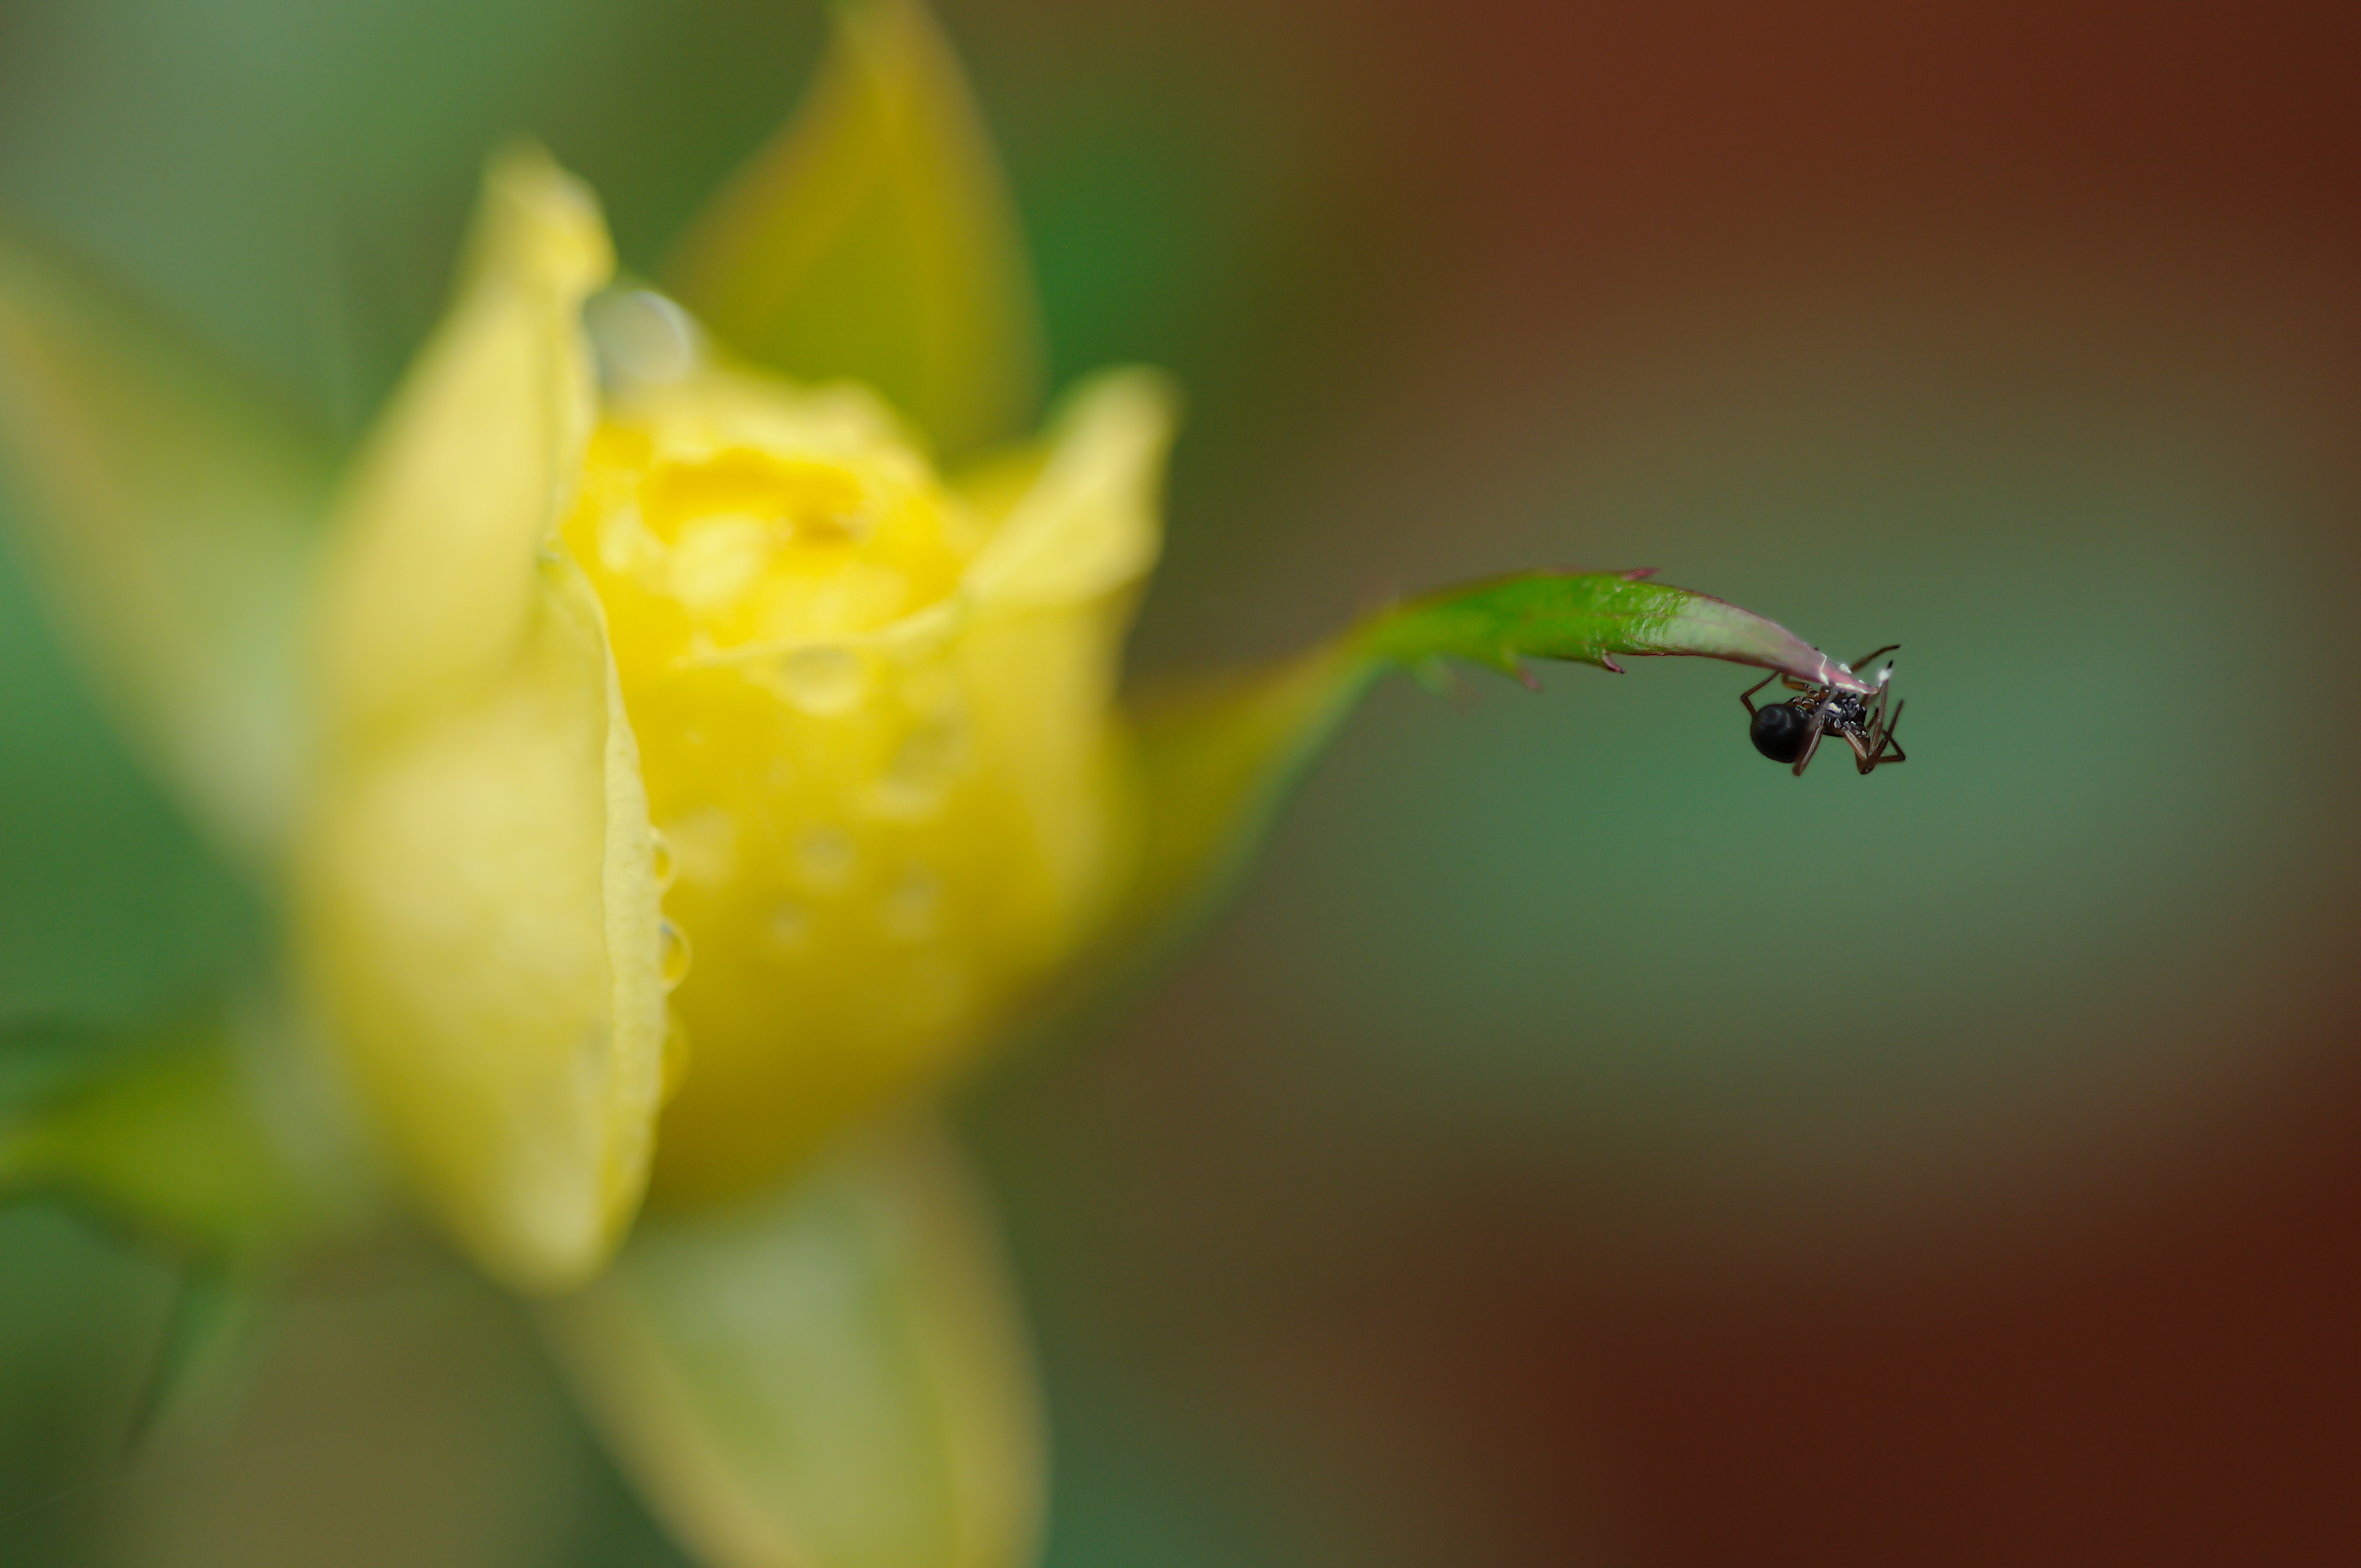
nature, blossom, plant, photography, leaf, flower, petal, rose, pollen, green, insect, yellow, flora, close up, spider, beauty, bud, nectar, macro photography, plant stem, bantam canopy spider, erigoninae, black spider happiness